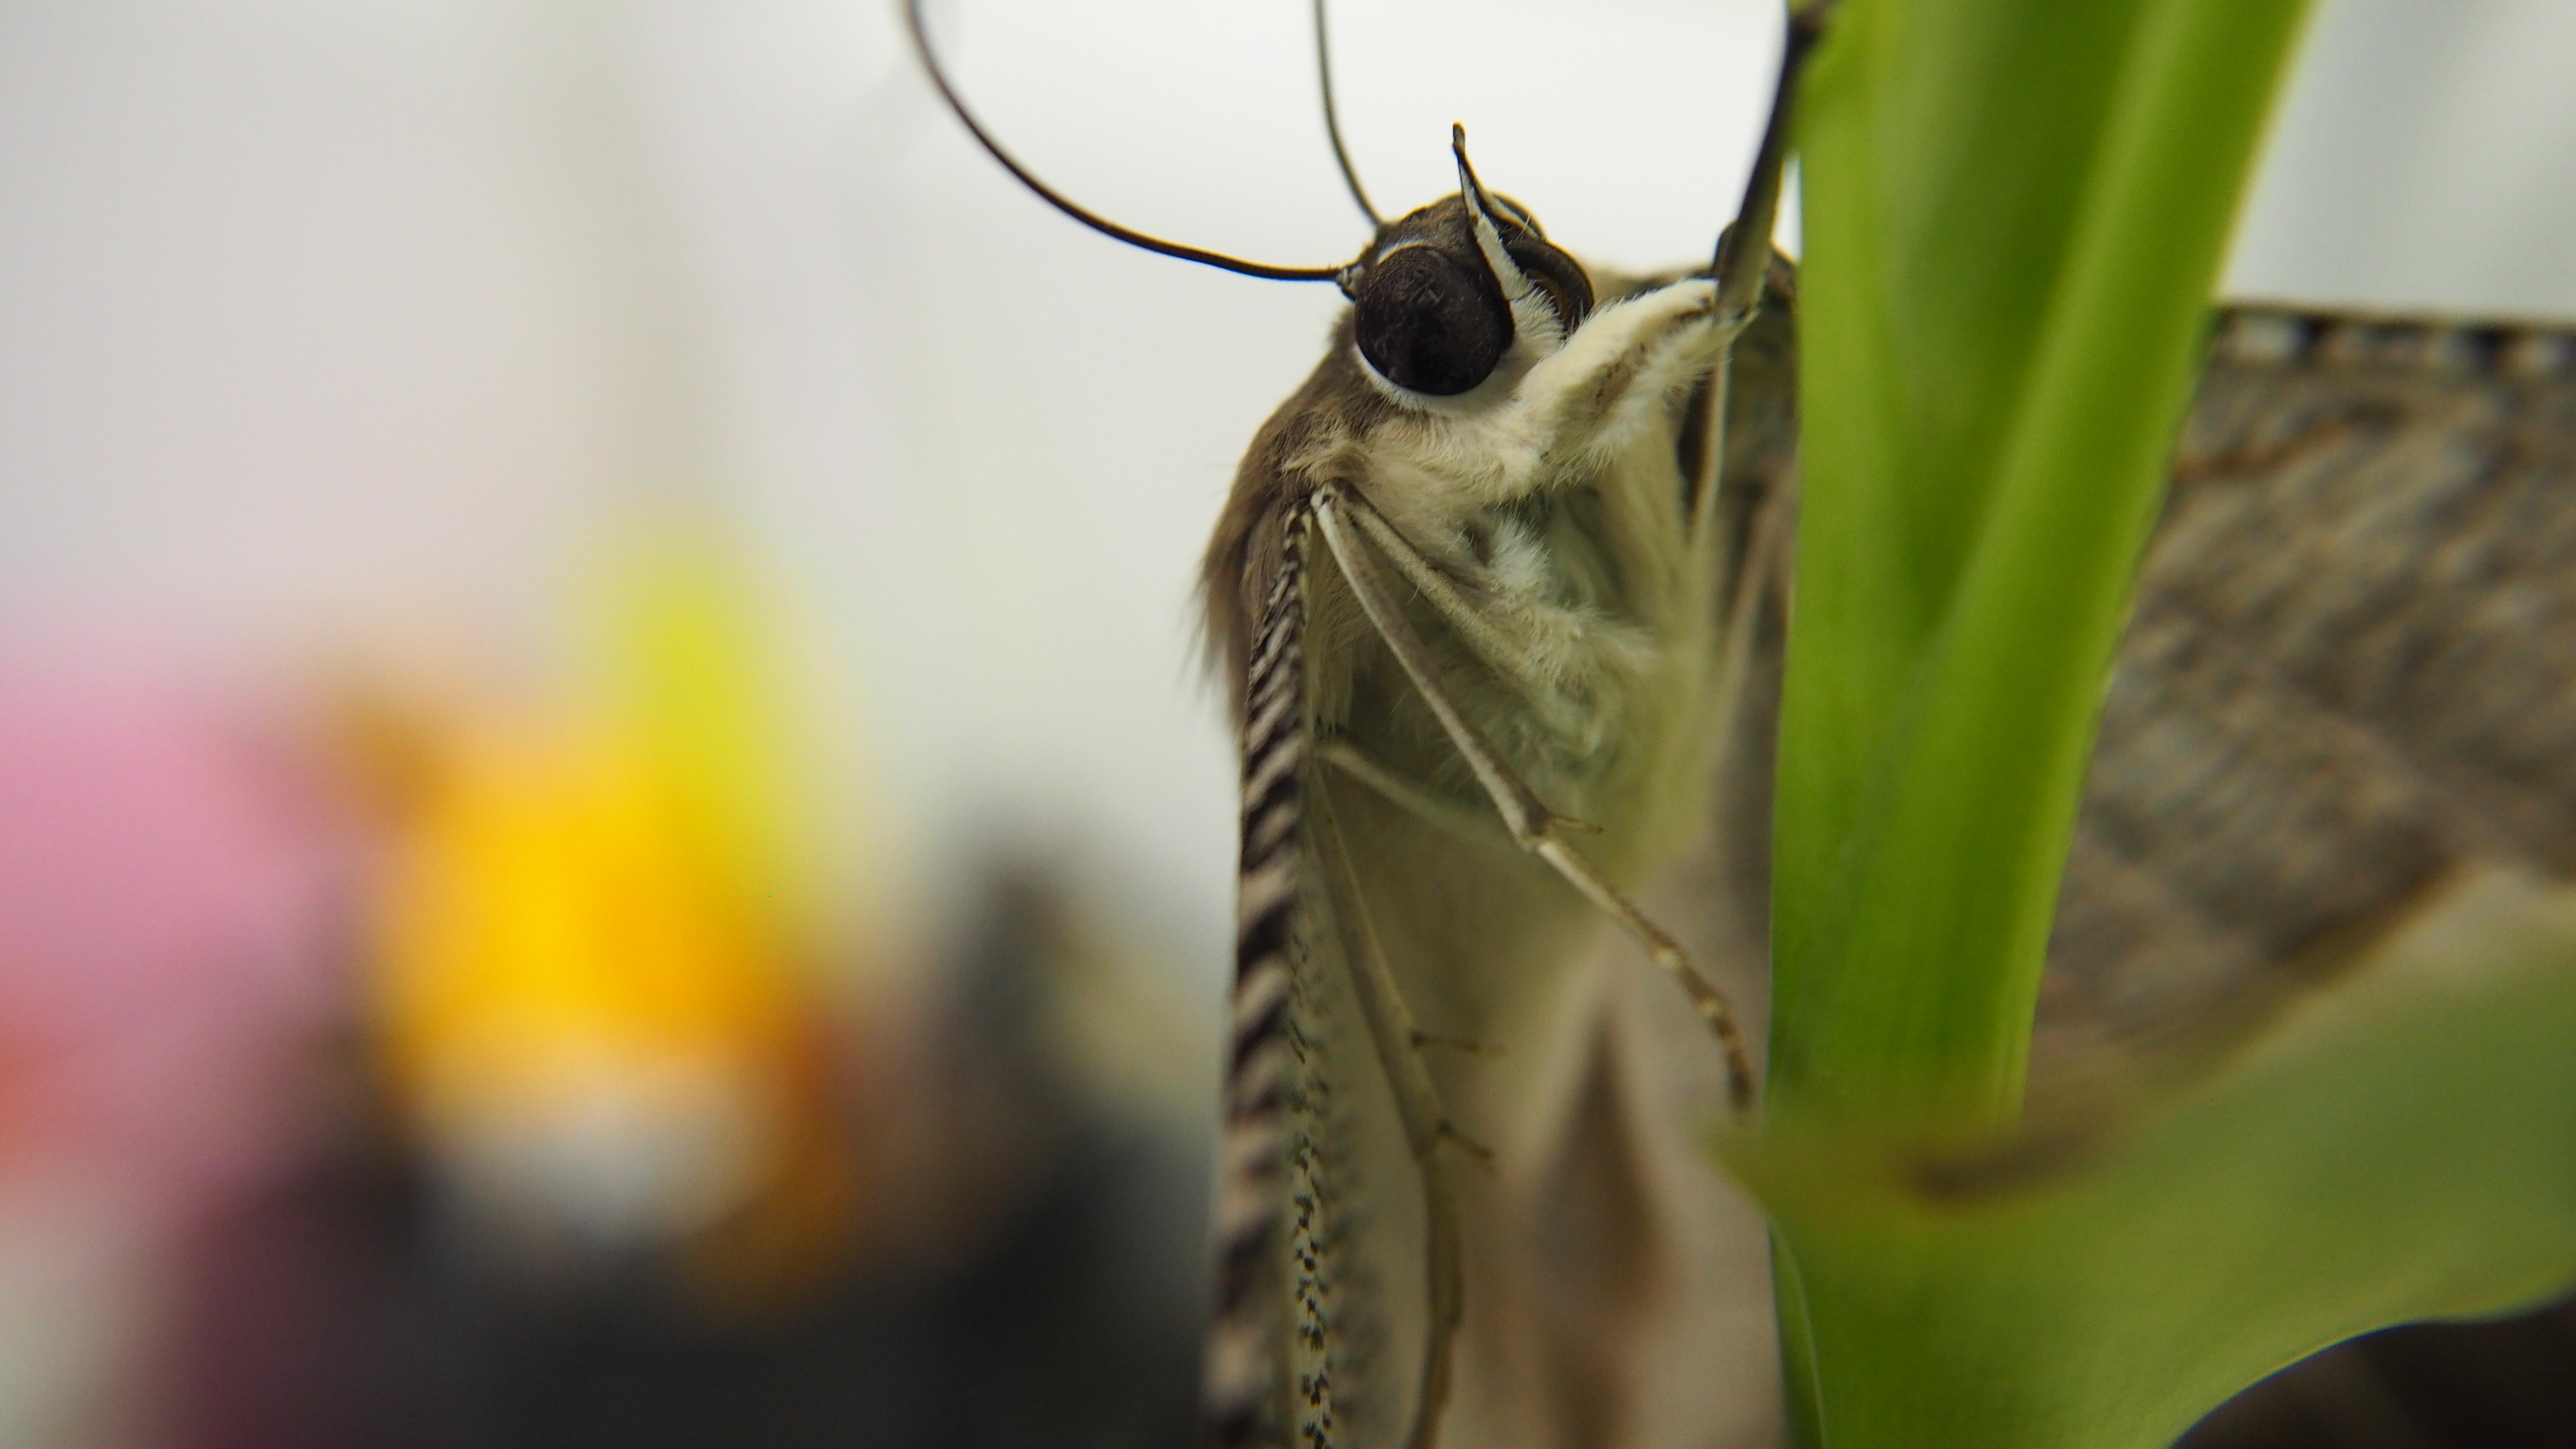
butterfly, insect, fauna, invertebrate, macro photography, moths and butterflies, close up, wildlife, arthropod, organism, moth, pollinator, plant stem, pest